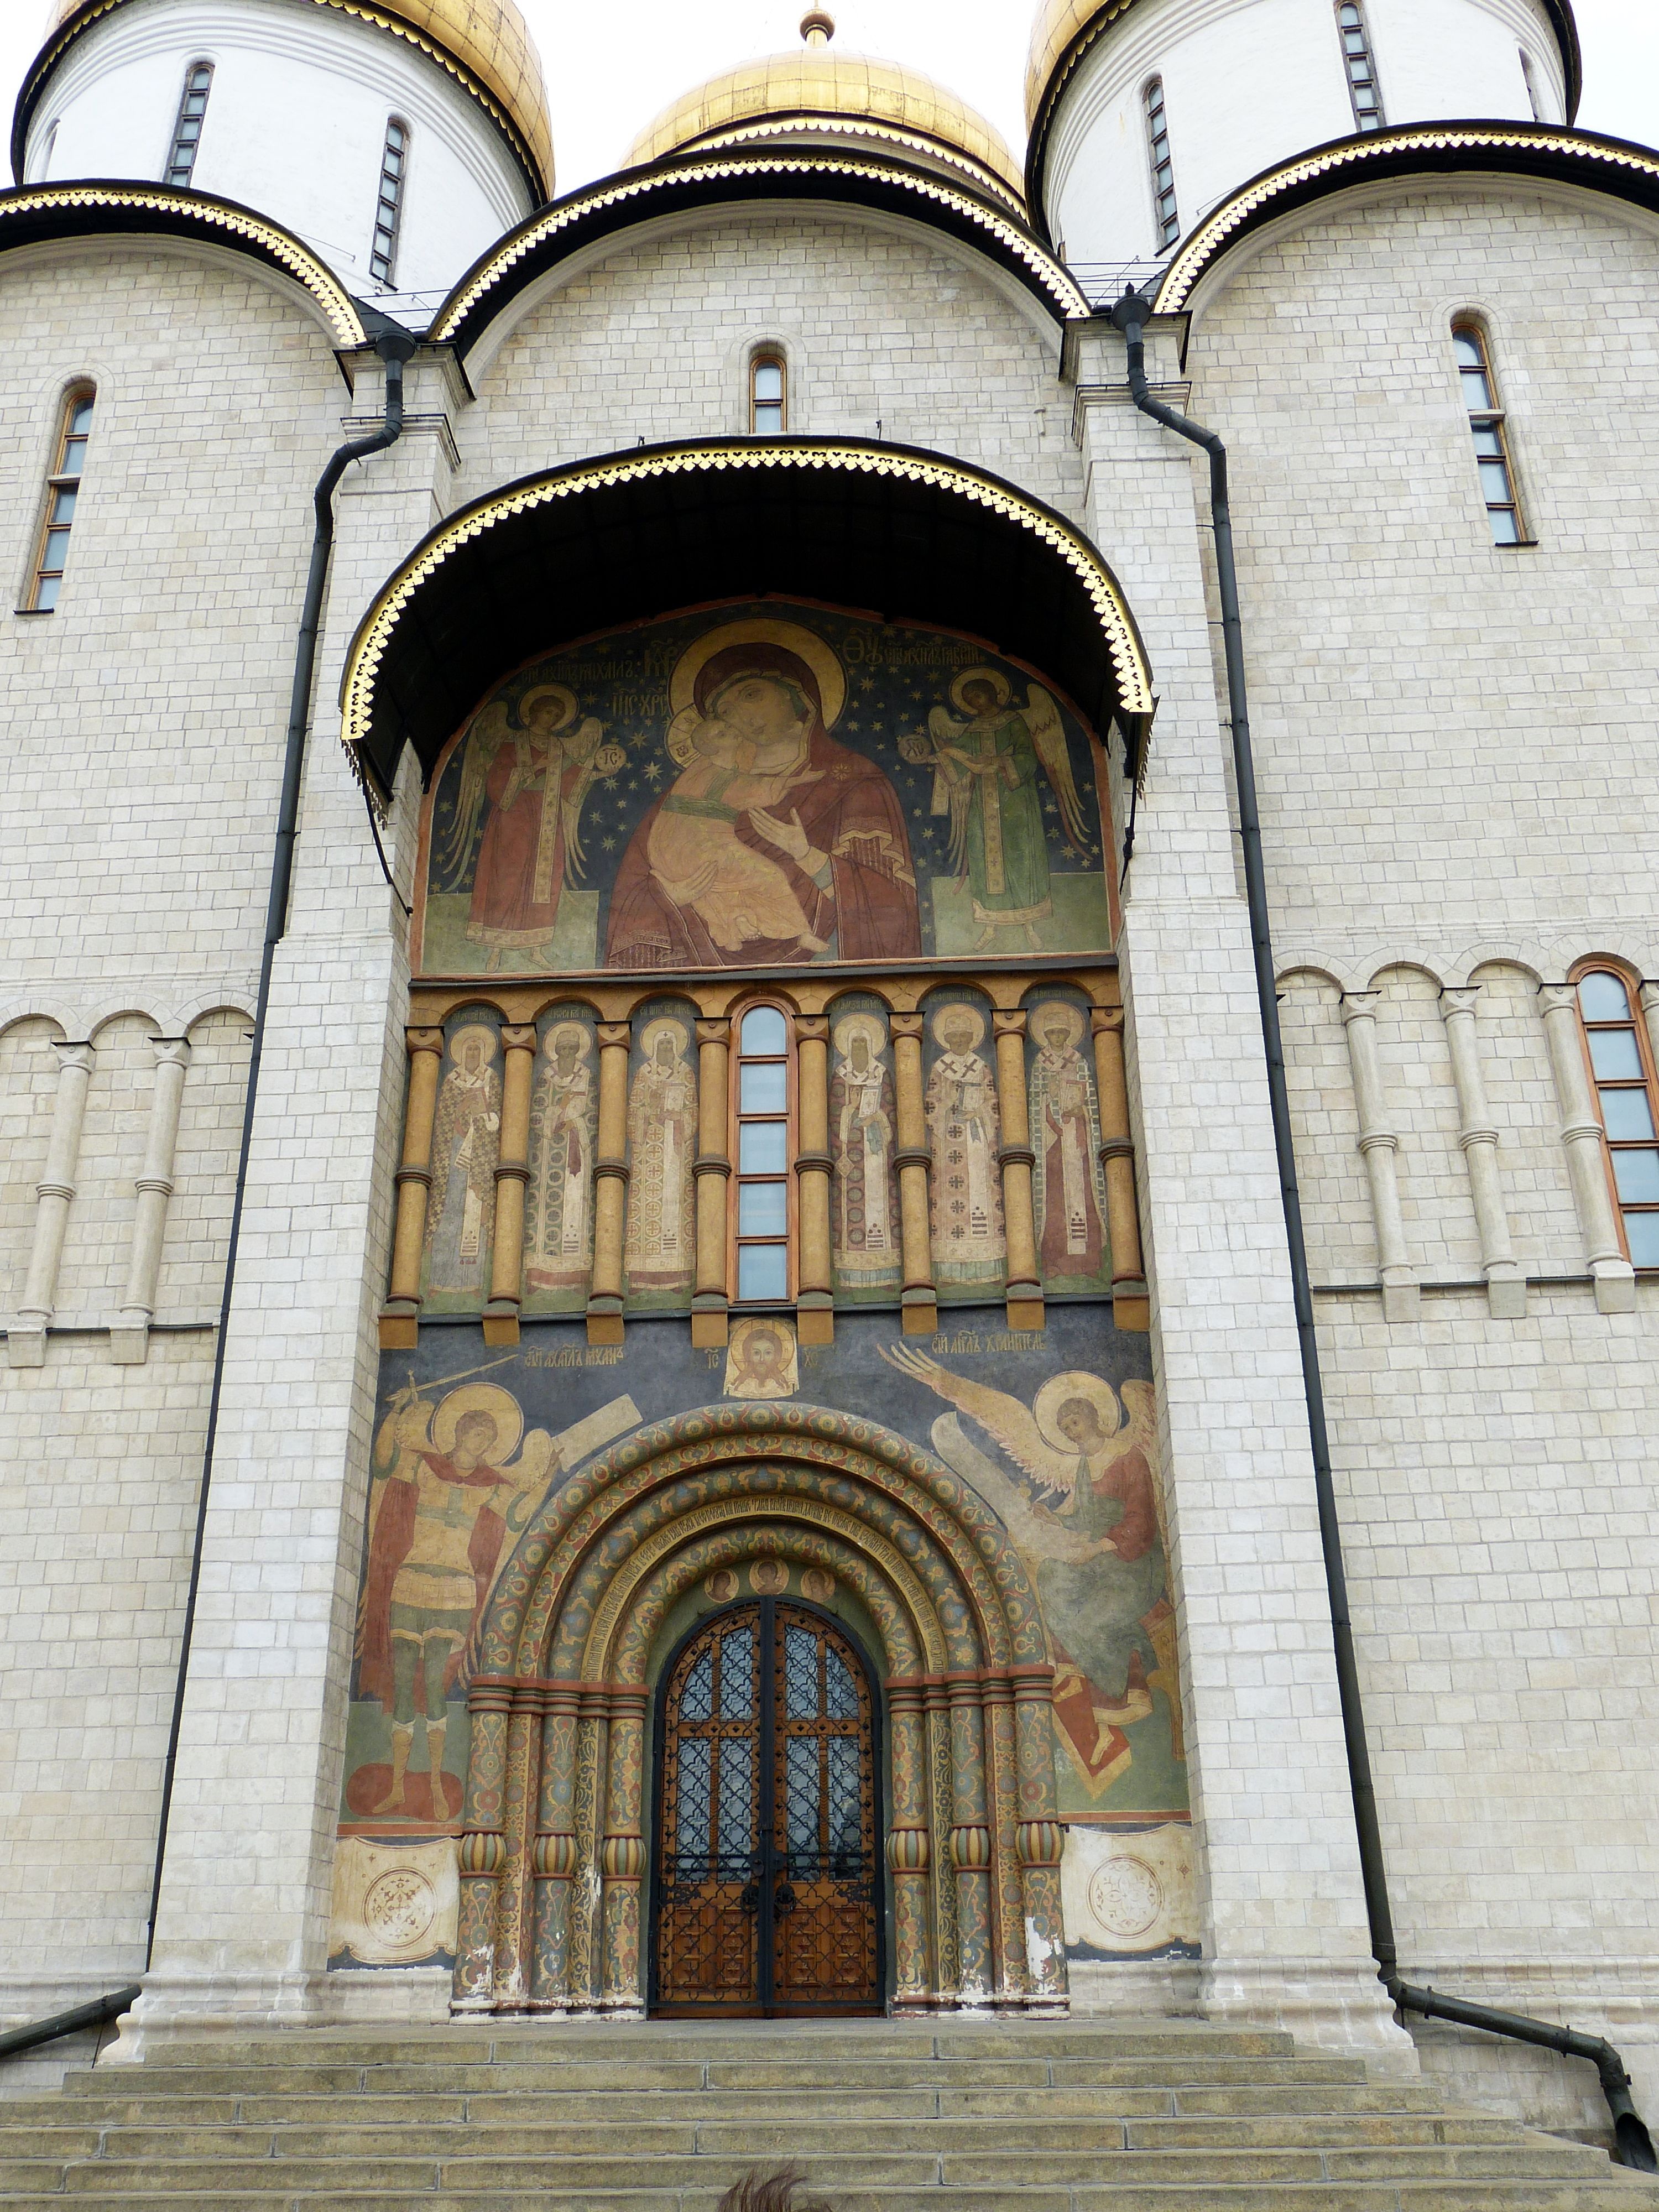
architecture, window, building, facade, church, cathedral, chapel, door, place of worship, baptistery, old town, capital, monastery, synagogue, moscow, image, orthodox, basilica, russia, input, historically, old door, middle ages, portal, kremlin, round arch, byzantine architecture